Aarne Rannamäe

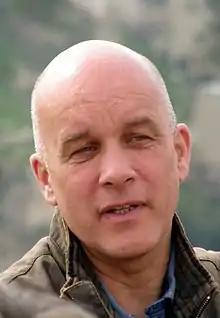
Aarne Rannamäe

Aarne Rannamäe (10 May 1958 Tartu – 10 September 2016) was an Estonian journalist. His primary field of interest was topics related to foreign policy.